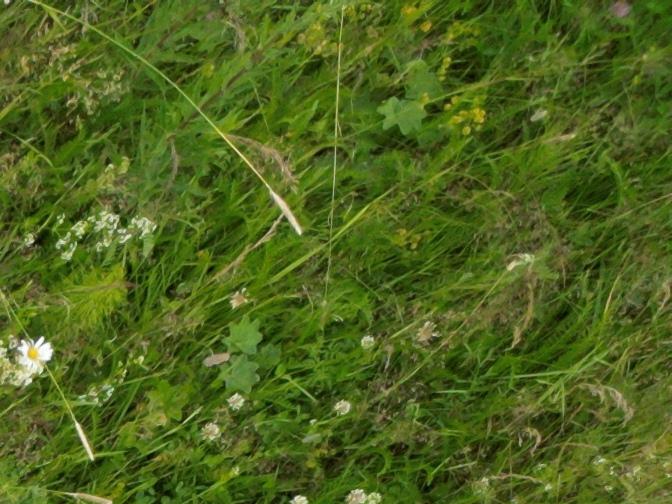
Flowers visible:  daisy flowers,  daisy flowers